Joseph Yates (judge)

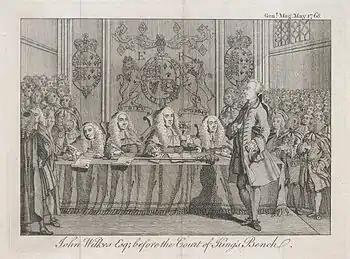
John Wilkes before the King's Bench, 1768

He was born in Manchester, the son of Joseph Yates, barrister, of Stanley House, Lancashire and educated at Manchester Grammar School and The Queen's College, Oxford. He studied law at Staple Inn and the Inner Temple and was called to the bar in 1753.